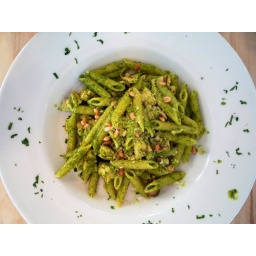
Pesto penne pasta, with chicken and pine nuts, at Panevino Trattoria on Capitol Hill in Seattle.